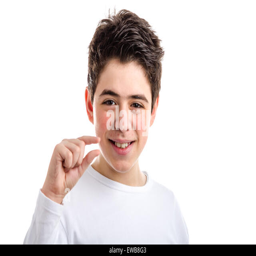
hispanic boy with acne - prone skin in a white long sleeved t - shirt making a little bit gesture